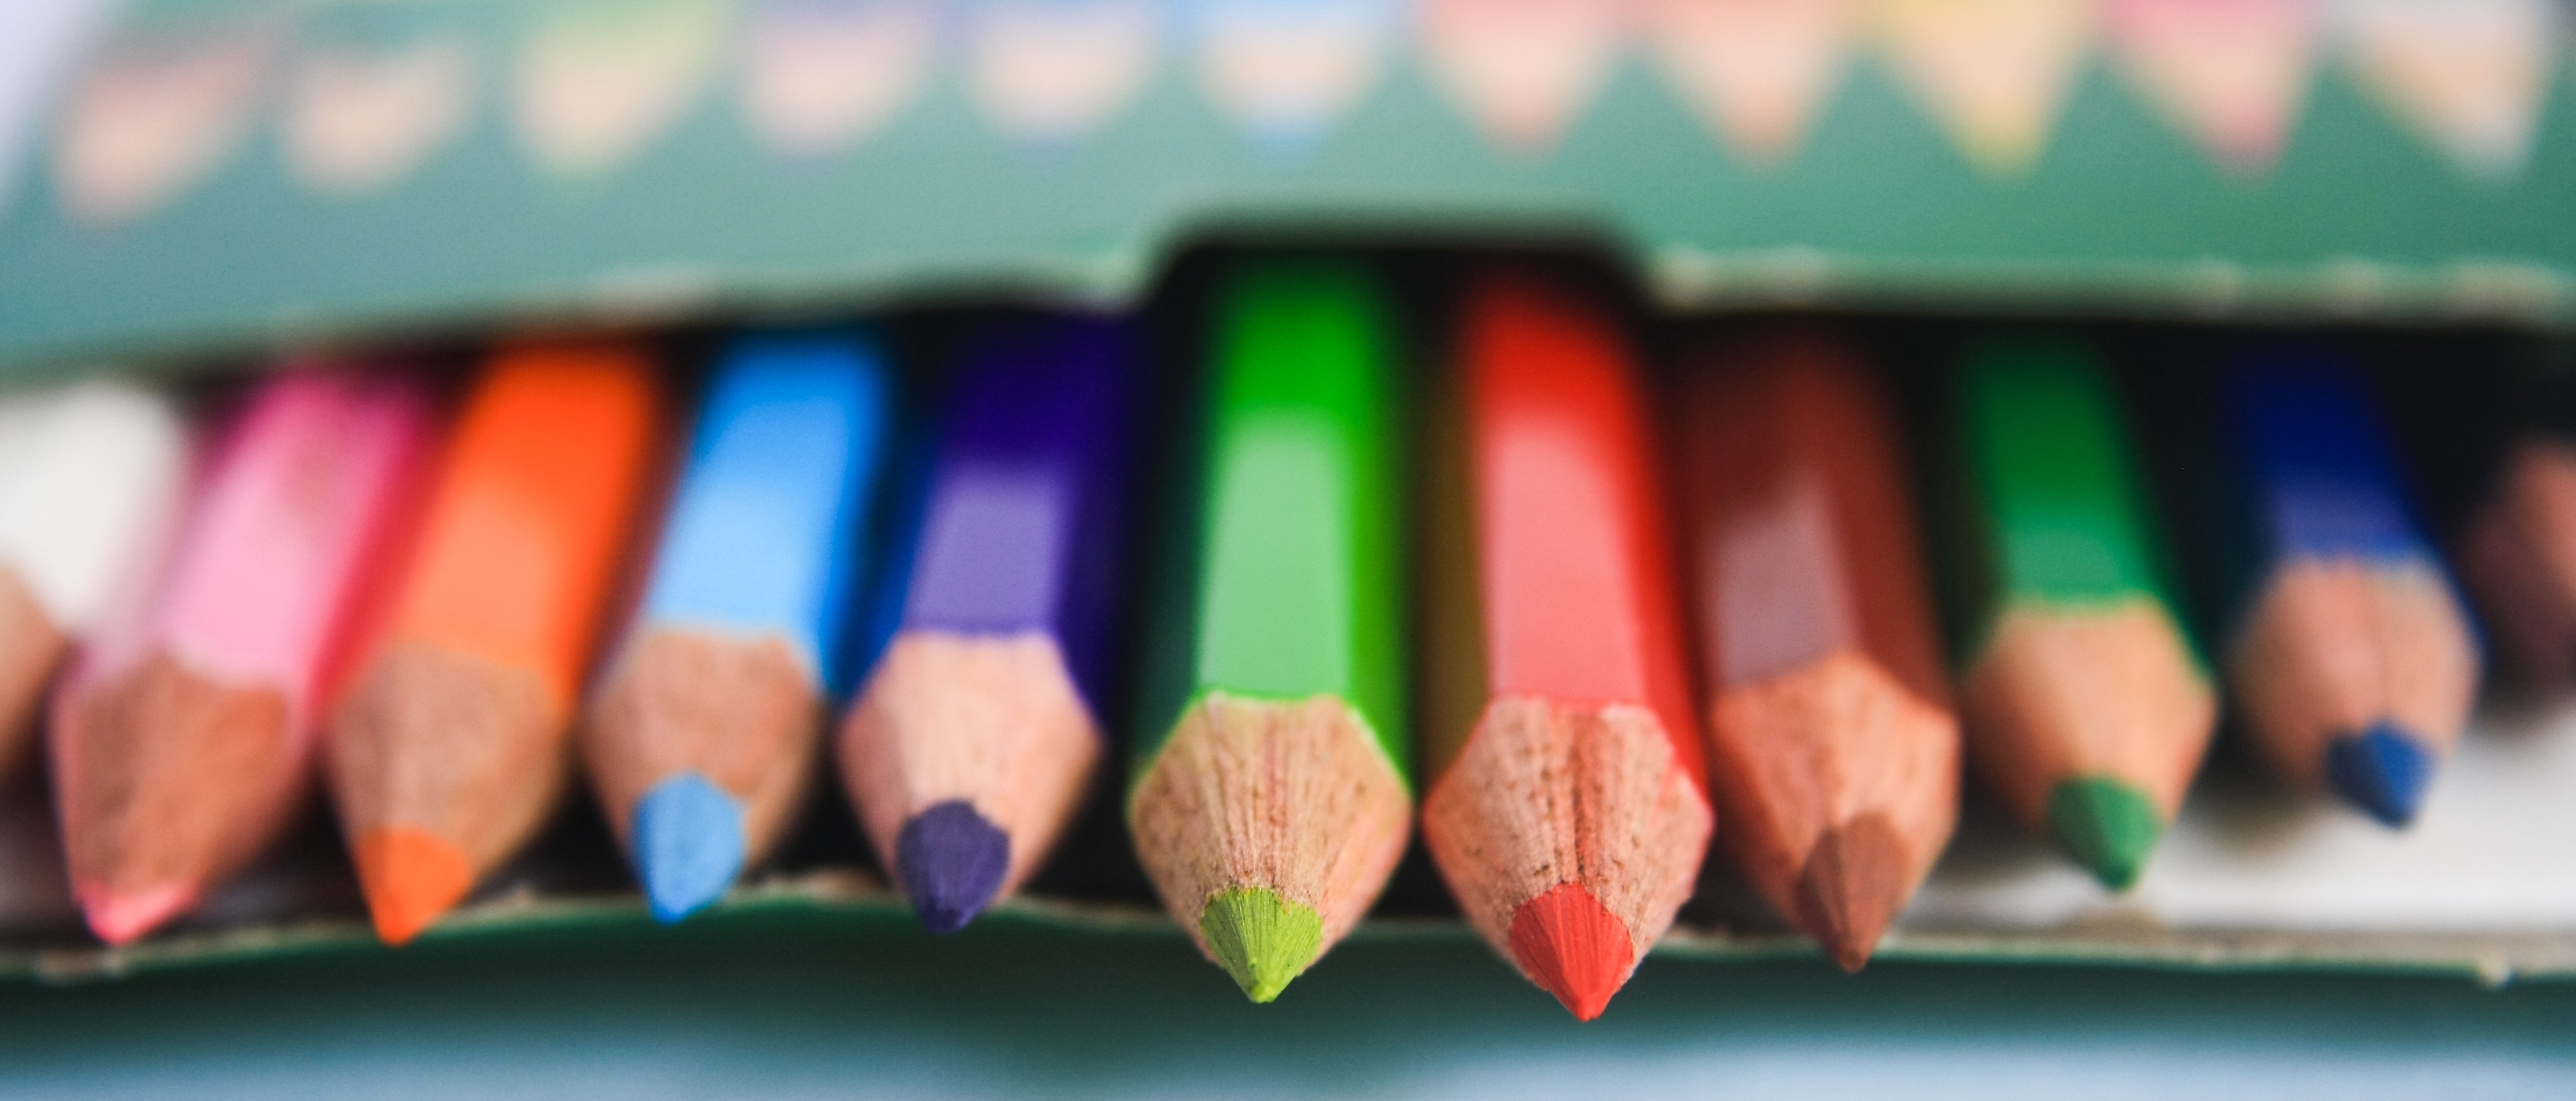
creative, color, colors, drawing, creativity, design, pens, school, spectrum, pencils, colored